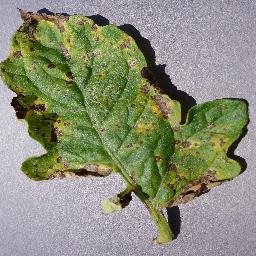
Label: Tomato___Septoria_leaf_spot